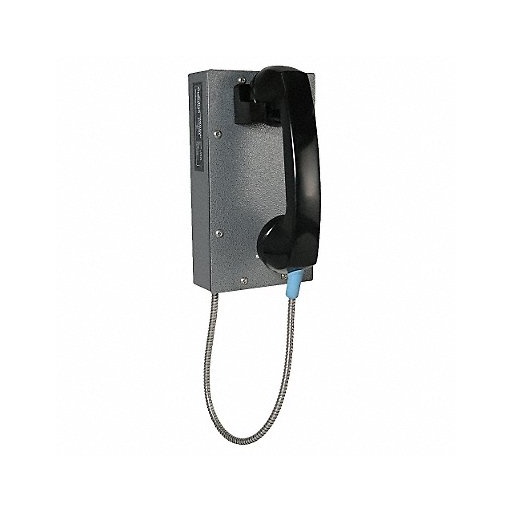
Correctional Telephone Ringdown
Correctional Ringdown Telephone Color Gray Number of Lines 1 Mount (Type) Wall Requires Phone Line Cord Type Armored Cord Features 16 in Cord Lock on Caps
Brand: GUARDIAN TELECOM INC.
Category: Electronics > Communications > Telephony